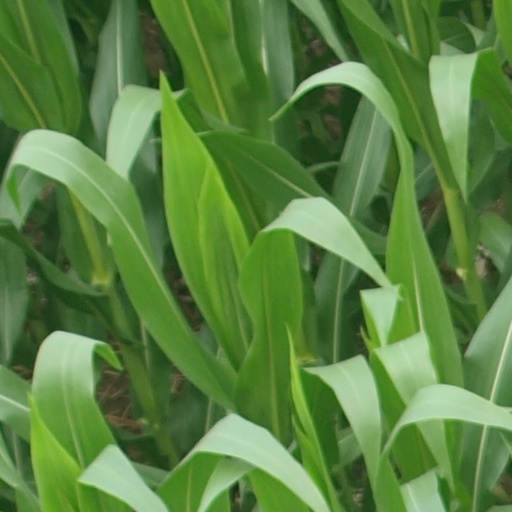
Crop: maize; corn